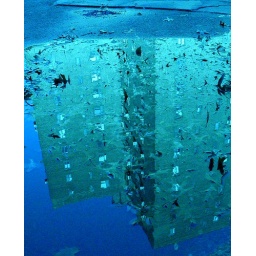
buildings under water